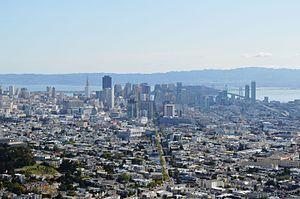
La Californie est un État des États-Unis qui fait partie de la région de la Sun Belt dans l’Ouest américain. La Californie est l'État le plus peuplé du pays. Il est situé sur la côte ouest et bordé au sud par le désert de Sonora, à l'est par le Grand Bassin des États-Unis et au nord par les monts Klamath. La façade océanique suit entièrement le relief des chaînes côtières du Pacifique au-delà desquelles s'étend la Vallée Centrale sur les contreforts de la Sierra Nevada.